Midwestern University

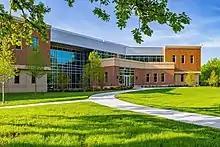
Downers Grove, Illinois Campus

The Downers Grove campus is located on a site in Downers Grove, Illinois, a suburban area 25 miles west of downtown Chicago.